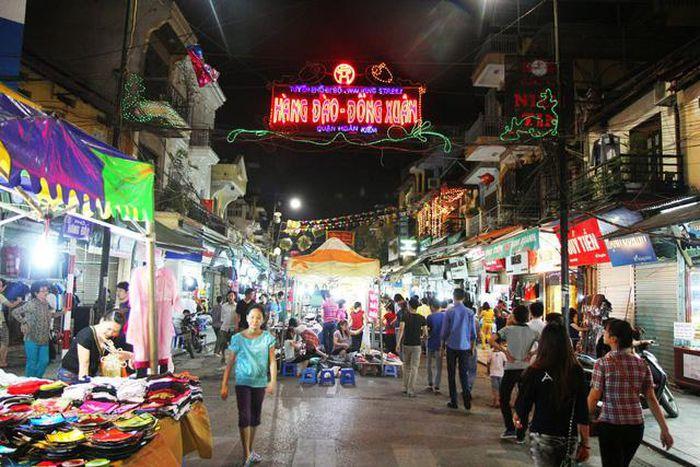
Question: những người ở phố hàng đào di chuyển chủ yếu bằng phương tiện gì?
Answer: đi bộ là chủ yếu